Dmitry Lisanevich

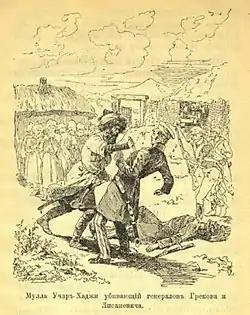
Death of Lisanevich by Uchar-hadji (1899 illustration)

Dmitry Tikhonovich Lisanevich (1778 – 1825) was a prominent general of Imperial Russian Army. He is best known for negotiation of The Treaty of Kurakchay and killing of Ibrahim Khalil Khan of Karabakh.